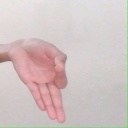
अक्षर: ज्ञ